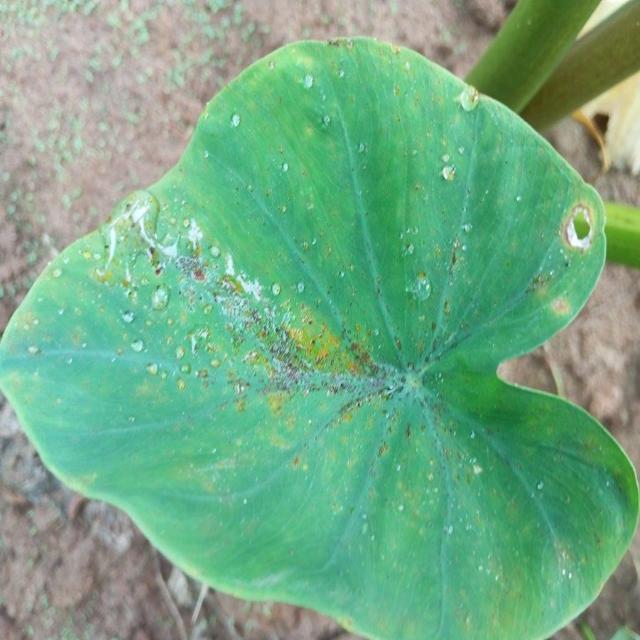
Label: Early_Blight